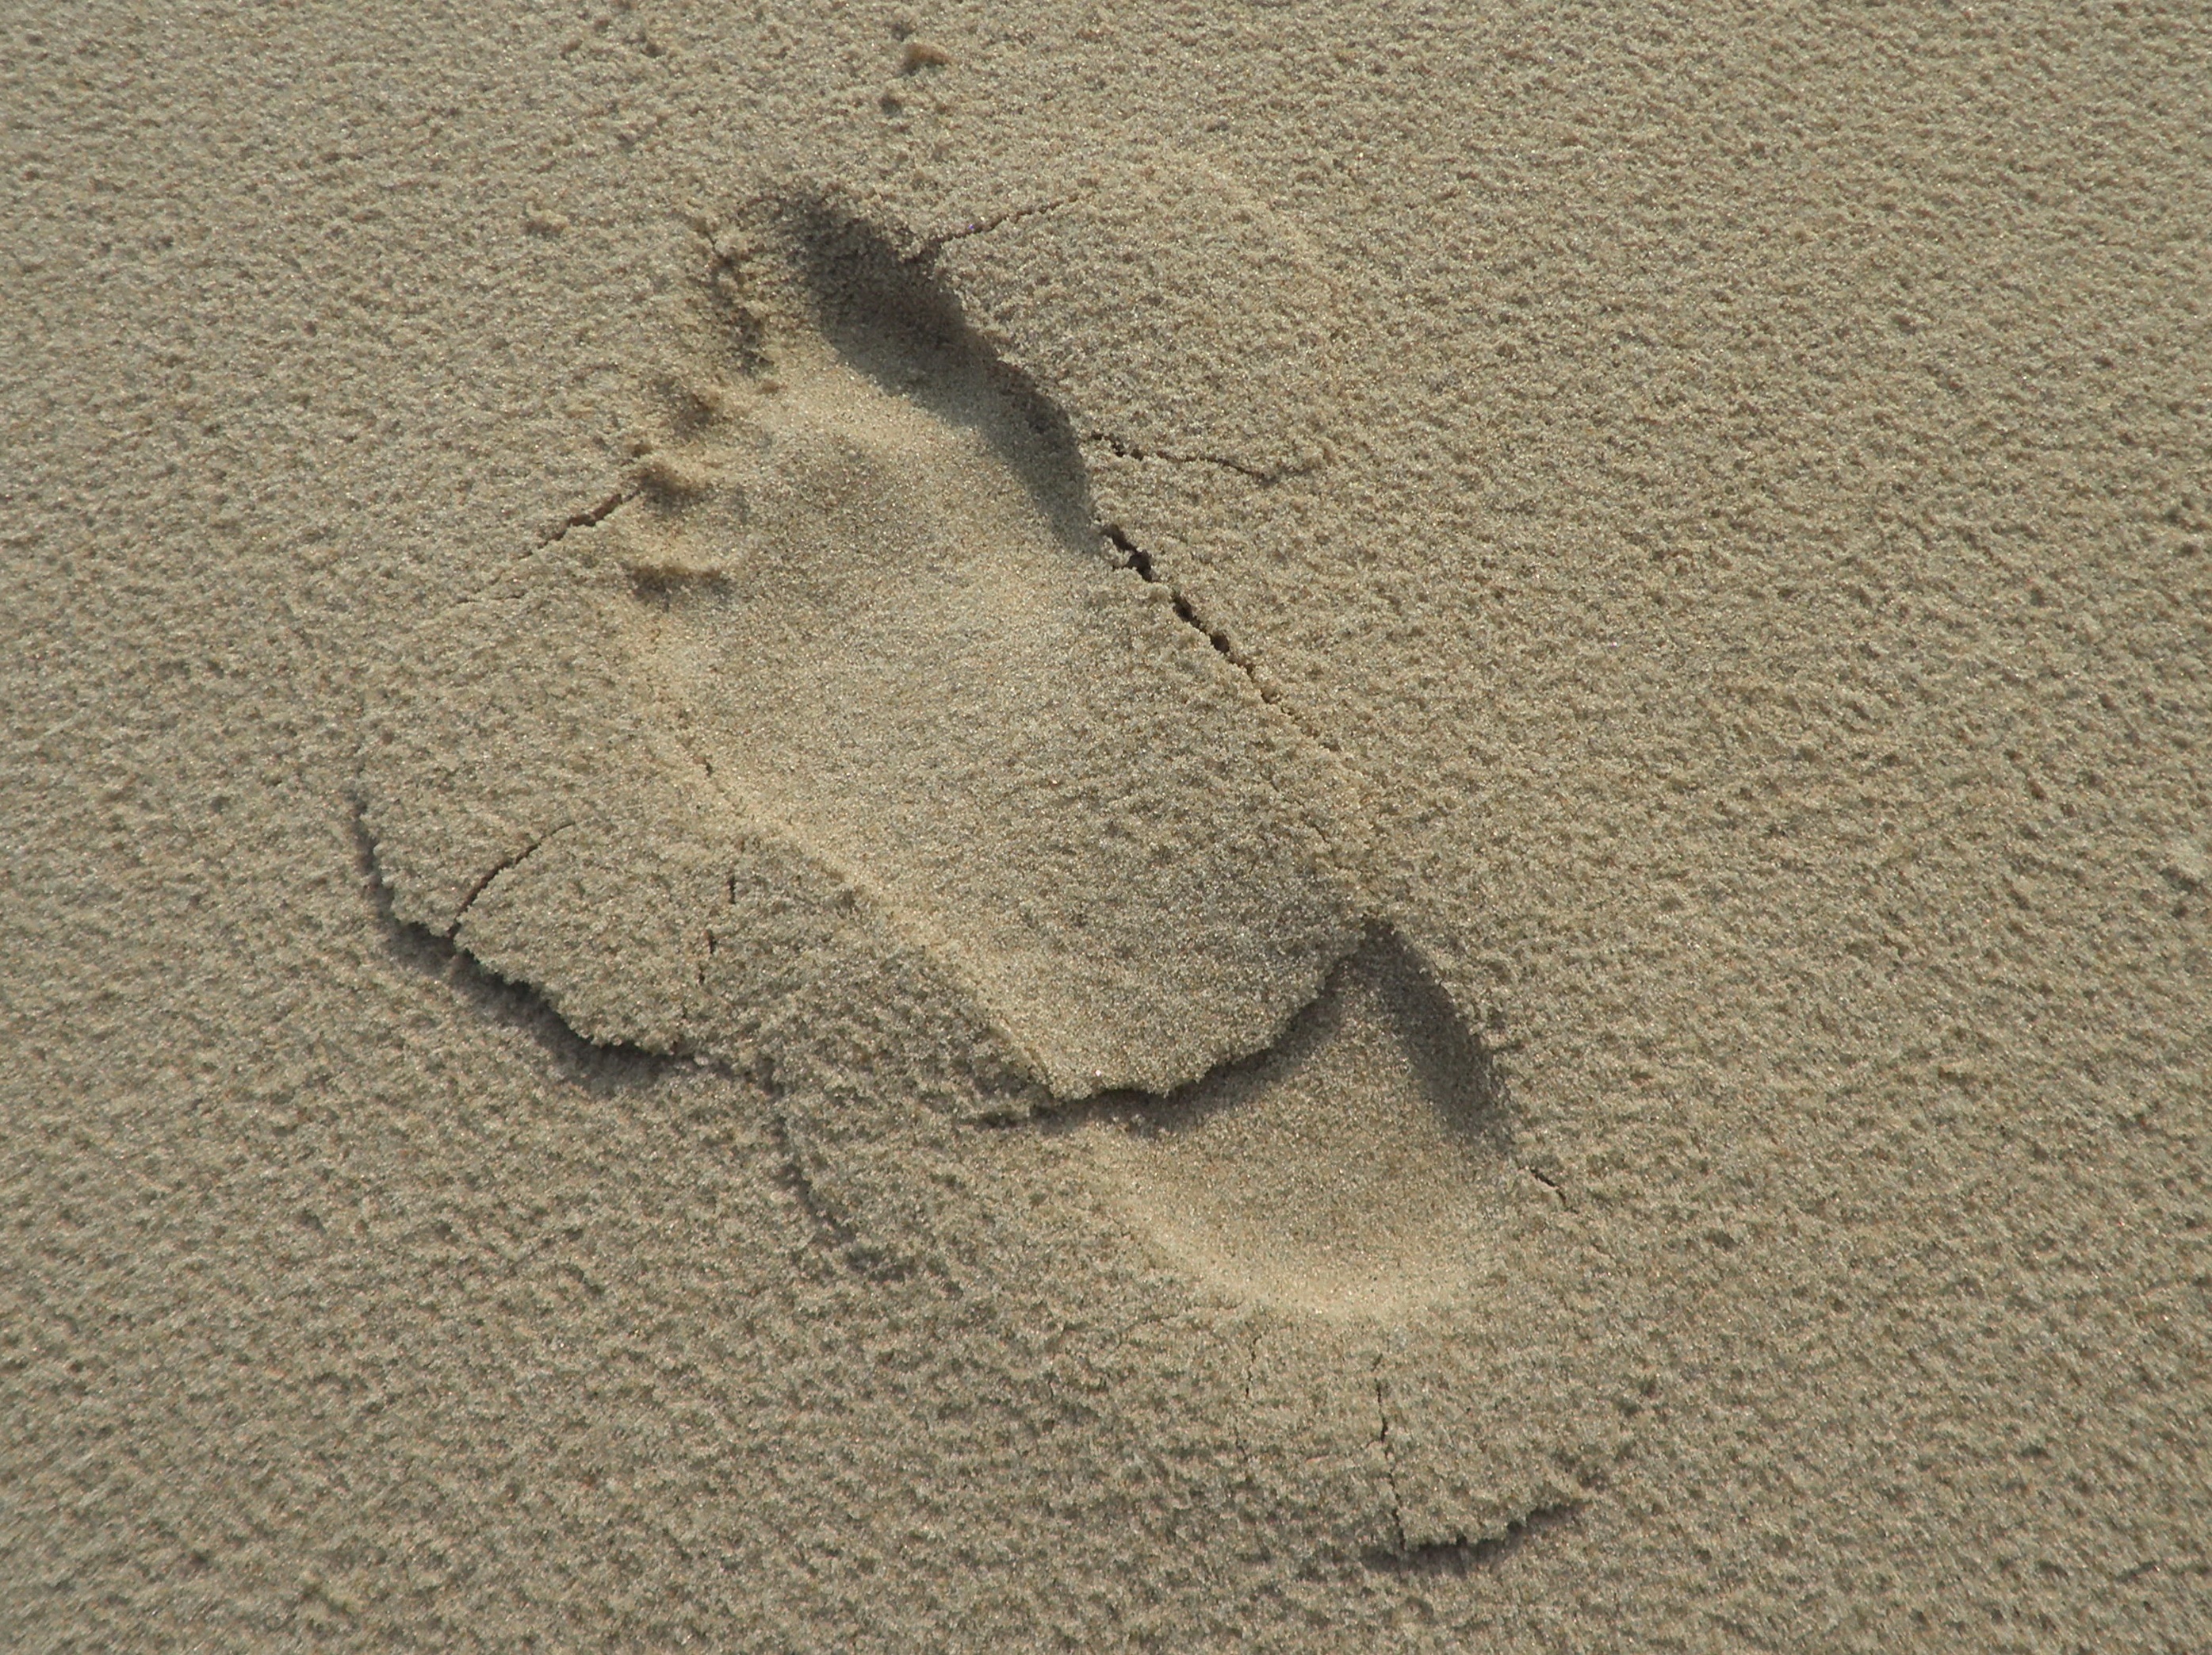
beach, sand, floor, footprint, asphalt, foot, shadow, human, material, barefoot, tracks in the sand, sand beach, flooring, road surface